Rufus (Street Fighter)

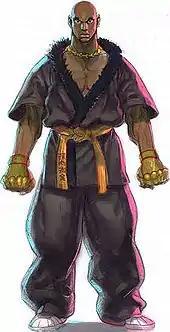
Rufus's initial design is a heavy contrast to his finalized appearance.

While previous "Street Fighter" titles relied almost solely on Capcom's Research and Development branch, the development team instead allowed other branches of the company to give input on the design of new characters, due to the influx of fan requests from outside Japan. Rufus was designed based upon marketing research on what sorts of characters an American audience would enjoy playing, and was one of several characters considered for inclusion during the game's development.